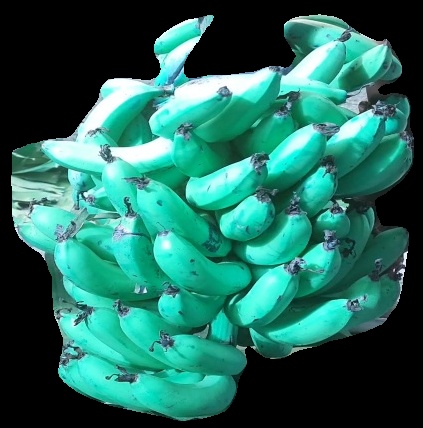
Variety: pachbale
Grade: grade3